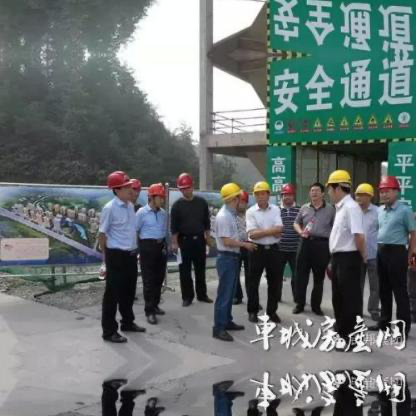
Objects in the image:
label: helmet
label: helmet
label: helmet
label: helmet
label: helmet
label: helmet
label: helmet
label: head
label: helmet
label: helmet
label: helmet
label: helmet